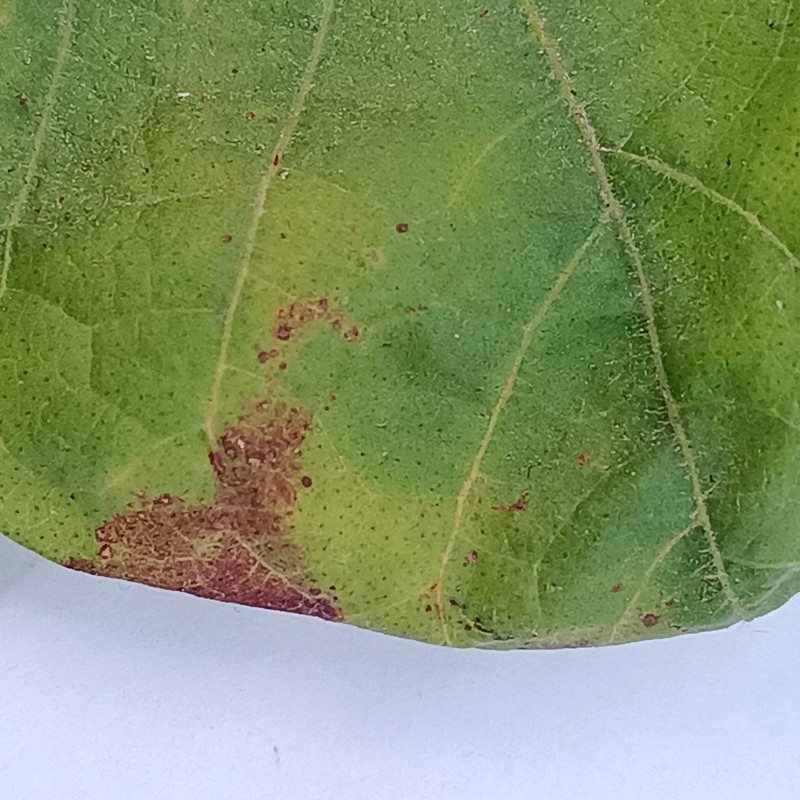
Label: Leaf Hopper Jassids